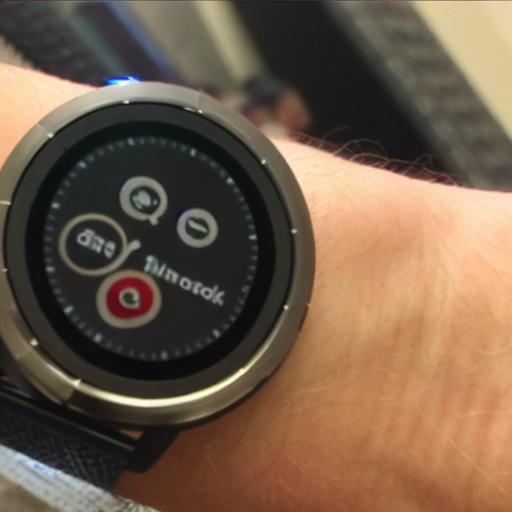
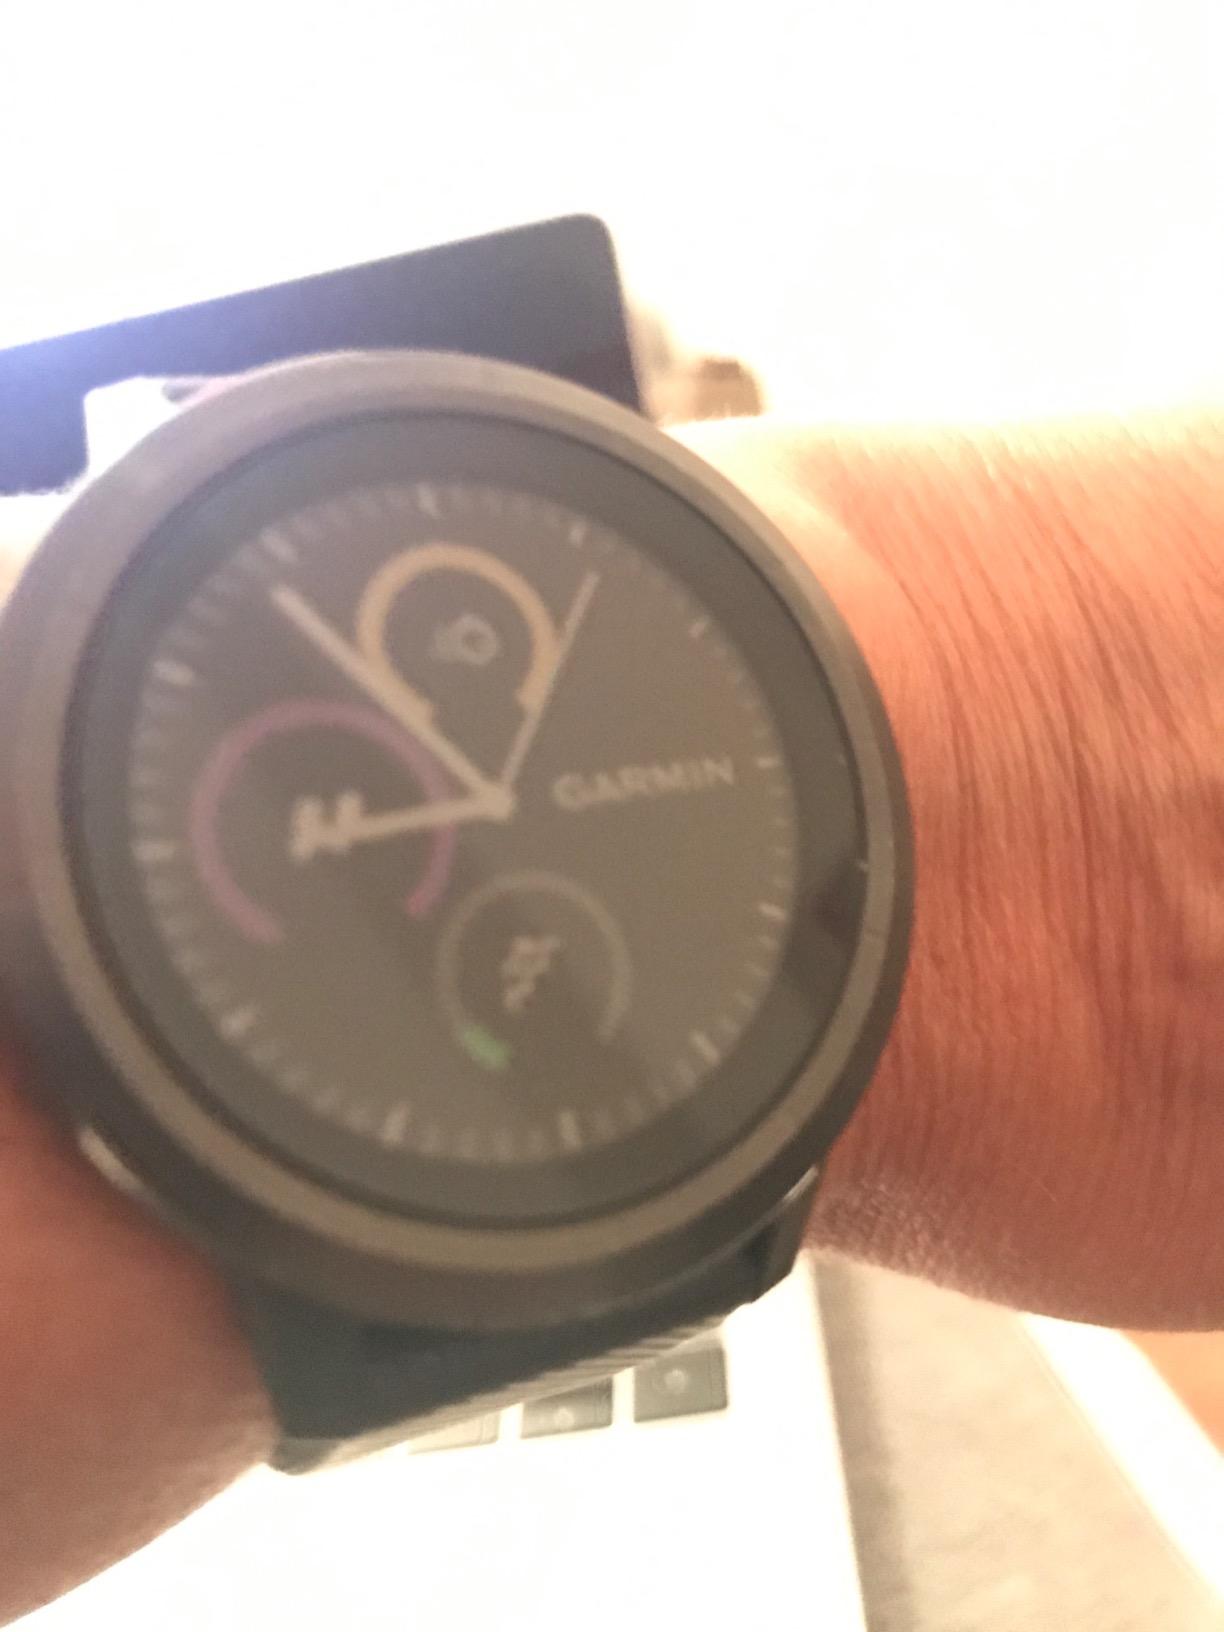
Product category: smartwatch
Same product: no